Universal manhood suffrage

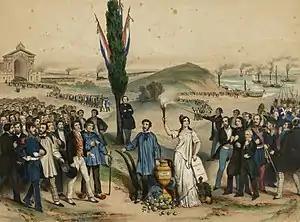
The establishment of universal male suffrage in France in 1848 was an important milestone in the history of democracy.

In 1789, Revolutionary France adopted the Declaration of the Rights of Man and of the Citizen and, although short-lived, the National Convention was elected by all men in 1792. It was revoked by the Directory in 1795. Universal male suffrage was re-established in France in the wake of the French Revolution of 1848.